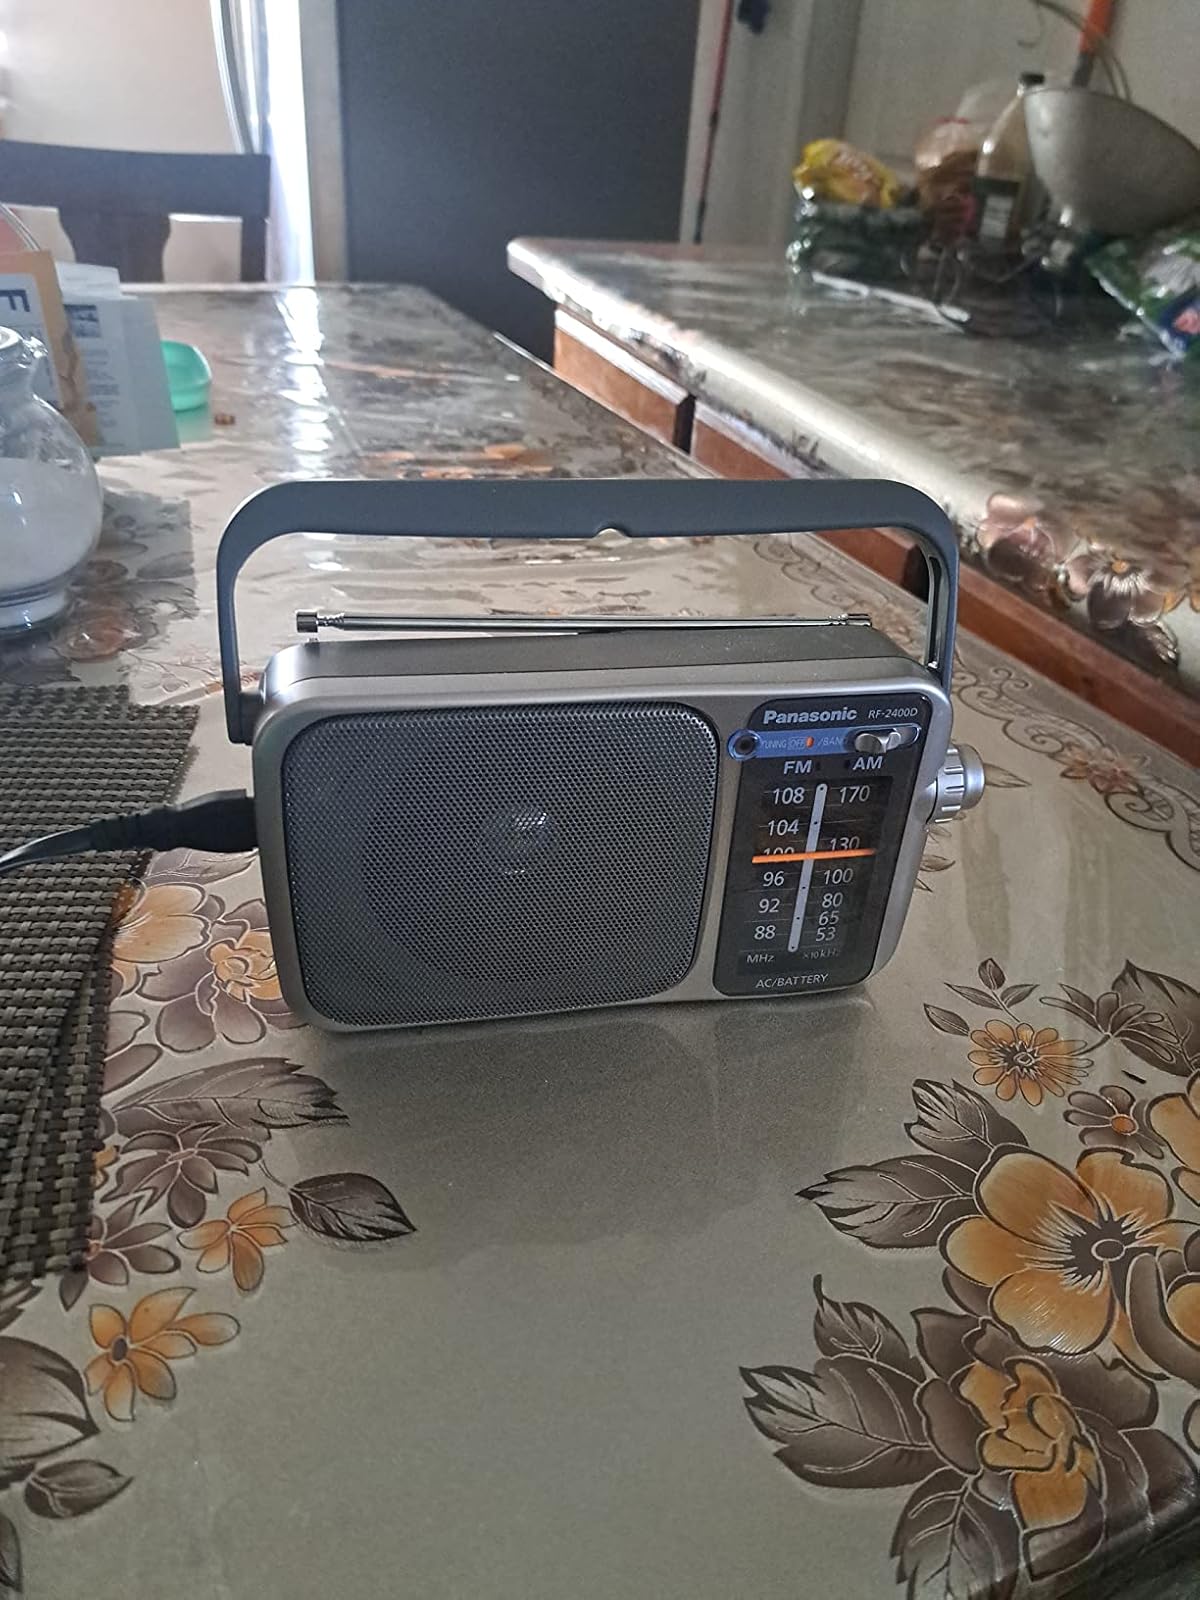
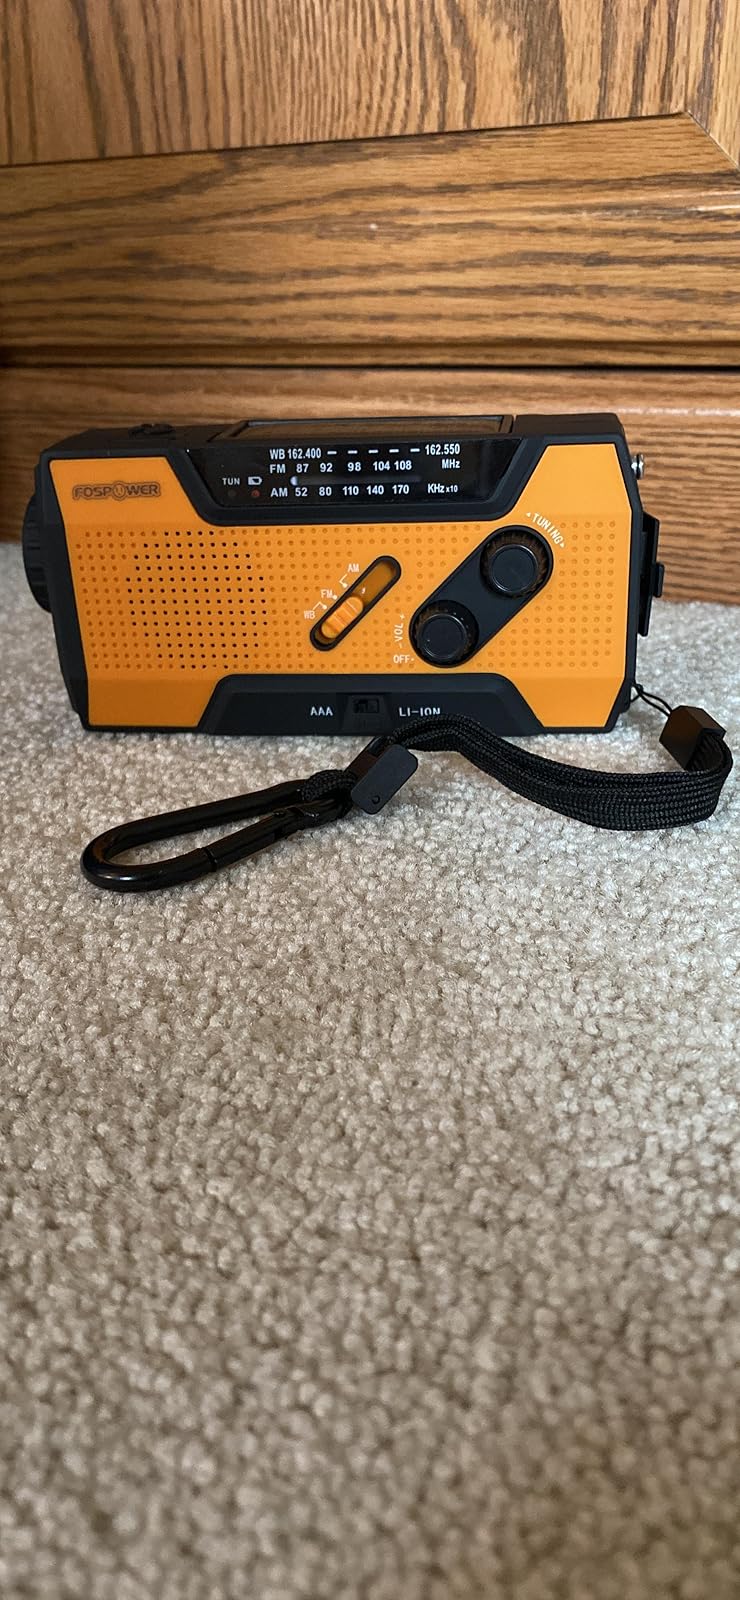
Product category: radio
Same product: no